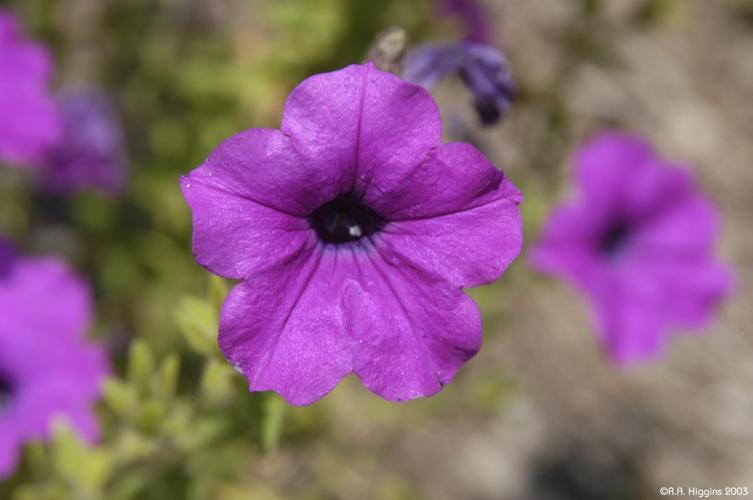
Label: petunia